Phillip Martin

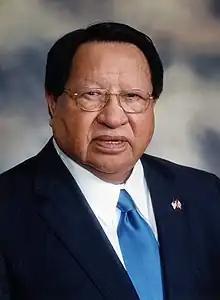
2004 portrait

Phillip Martin (March 13, 1926 – February 4, 2010) was a Native American political leader, the democratically elected Tribal Chief (Miko) of the Mississippi Band of Choctaw Indians, a federally recognized tribe in east central Mississippi. Martin had a 40-year record of service to the Tribal government, including 32 years as the Representative of the Tribe's principal elected official.whom was his son, Robert. Chief Martin left office in 2007 after the election of Miko Beasley Denson.